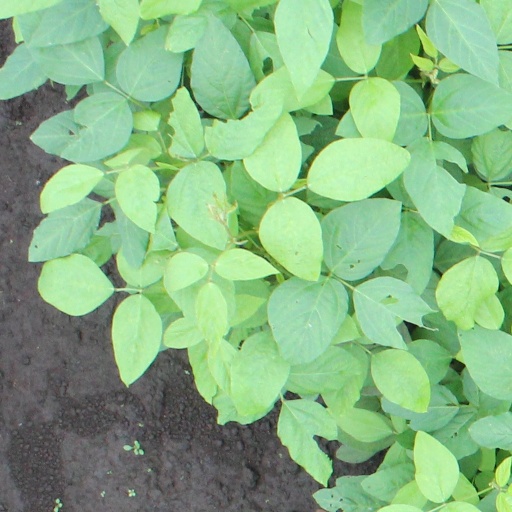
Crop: soybean